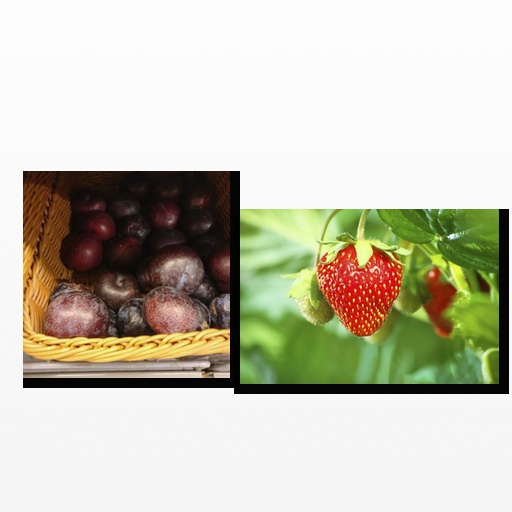
Food items: strawberry, plum